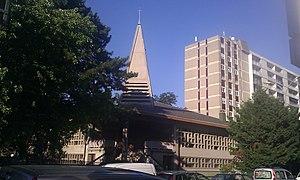
Nouvelle église St-Julien de Cusset à Villeurbanne. Remplace l'église St-Julien de Cusset devenue église St-Athanase.
L'église Saint-Athanase est un édifice religieux catholique français, situé à Villeurbanne dans la métropole de Lyon.